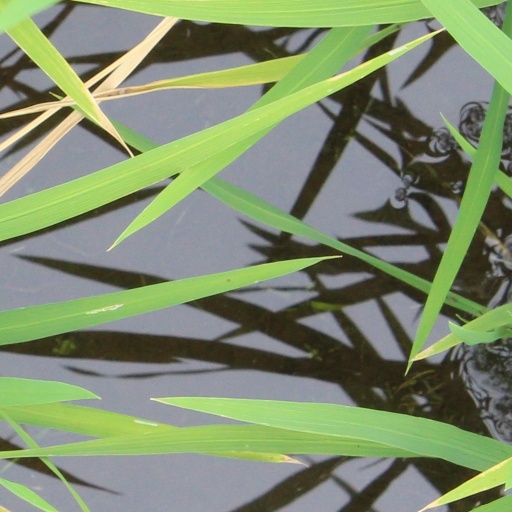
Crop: rice